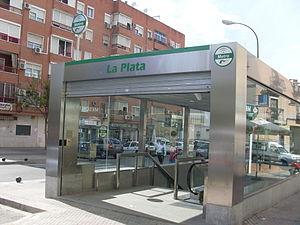
Le métro de Séville est un réseau transport en commun de la ville de Séville, capitale de l'Andalousie, en Espagne. Il ne comporte qu'une seule ligne, ouverte en 2009.